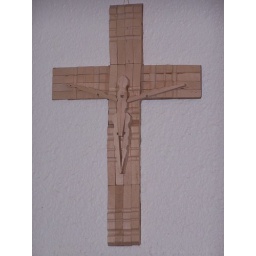
that's the crucifix over the door of the room i'm staying in this week. it's made out of clothes pins.